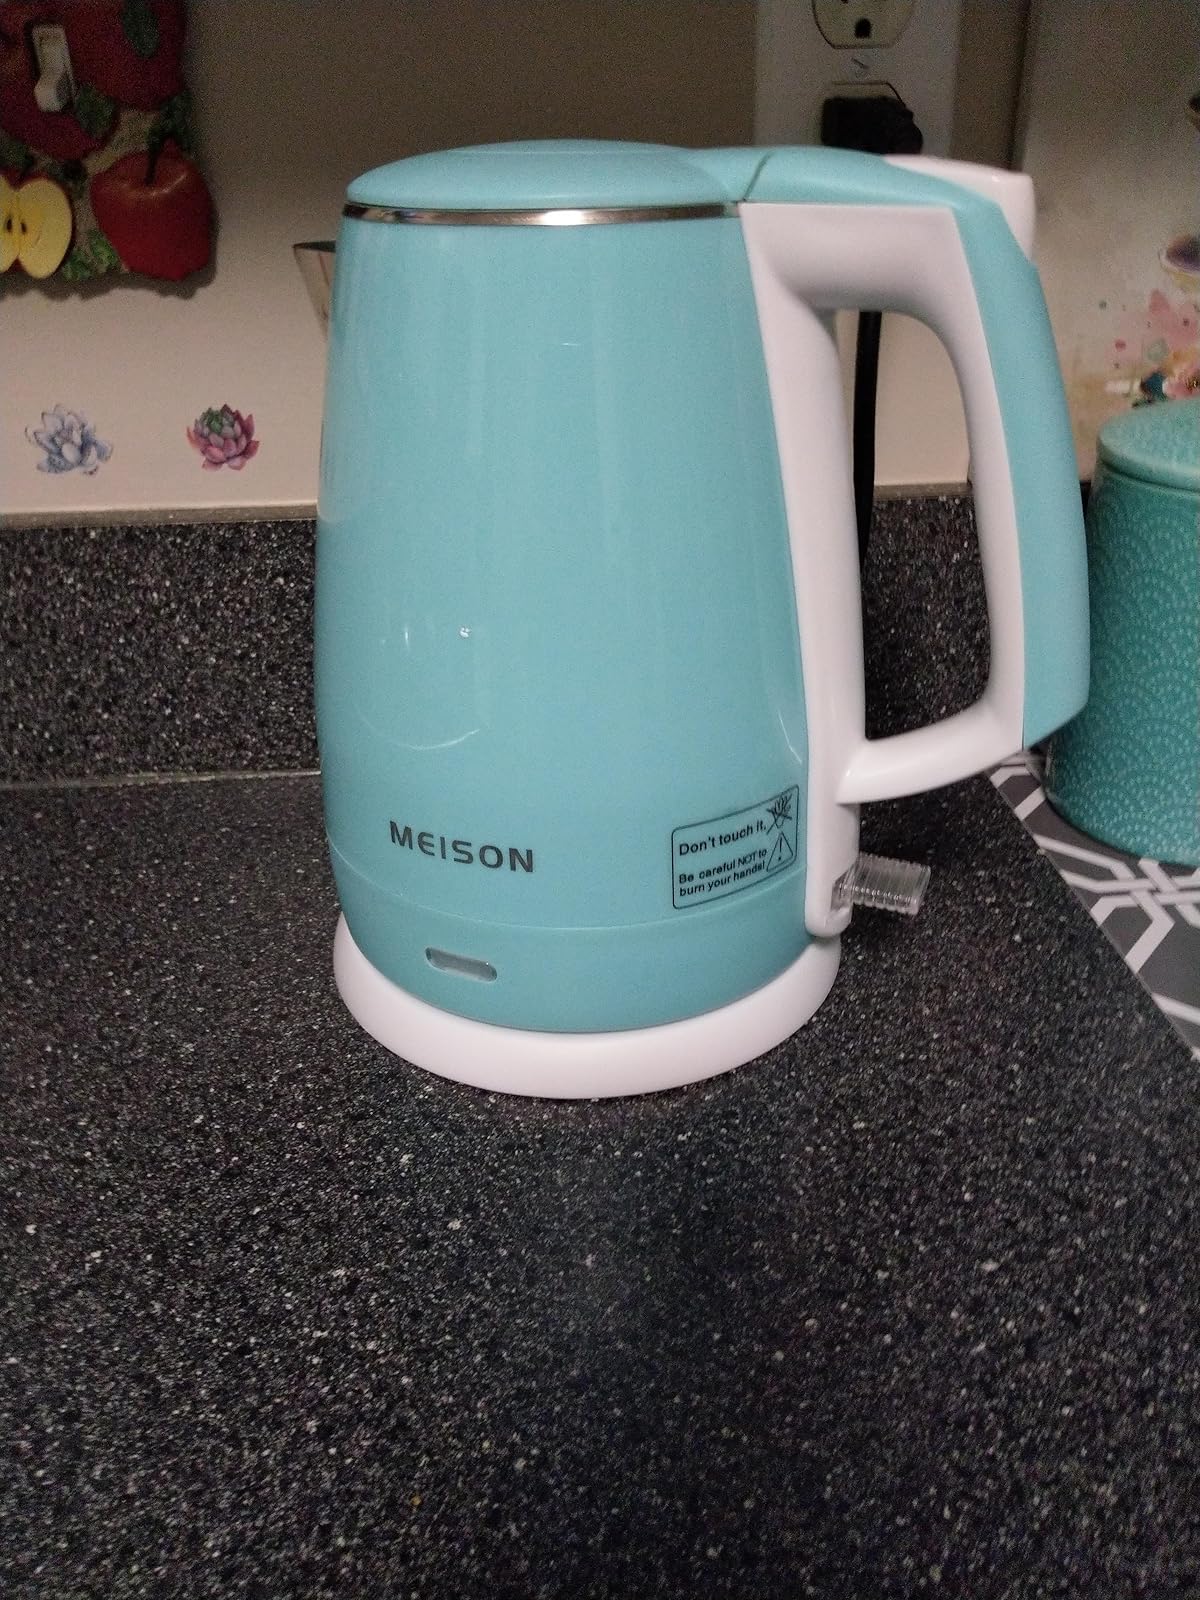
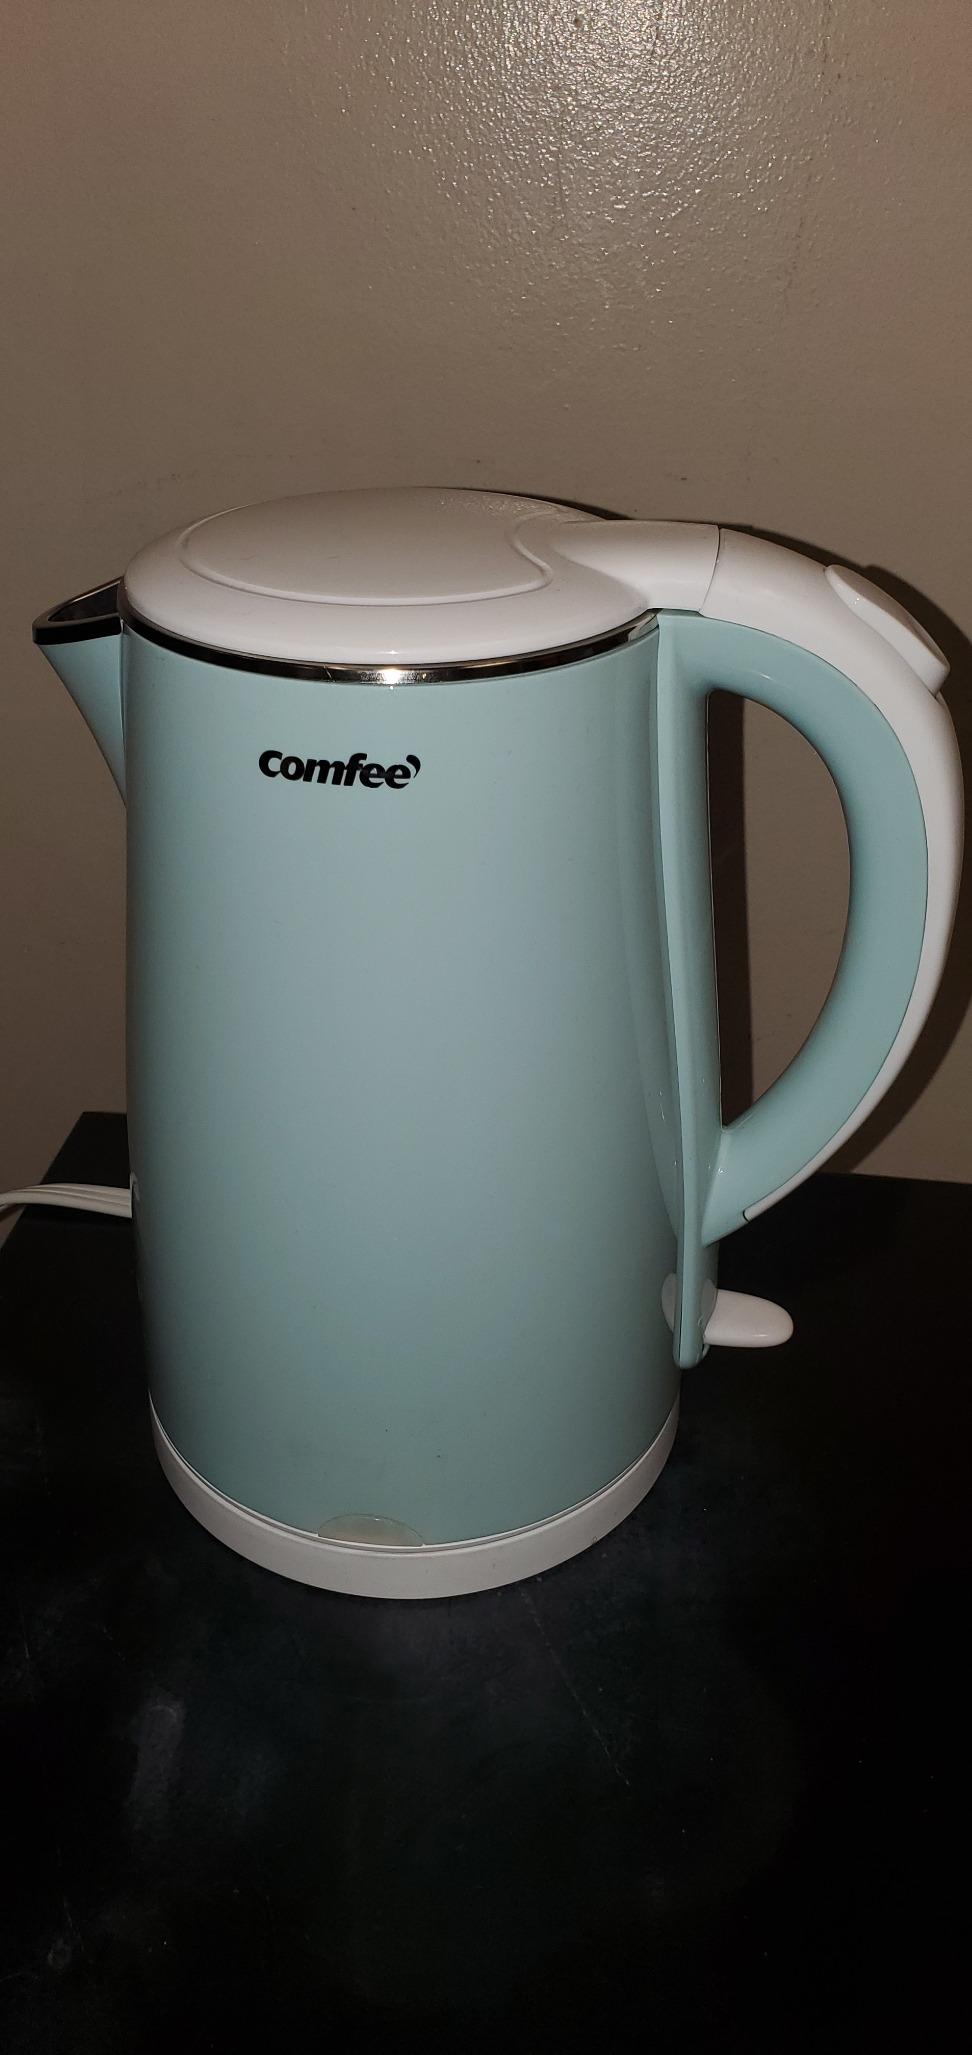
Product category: items_kettle
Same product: no